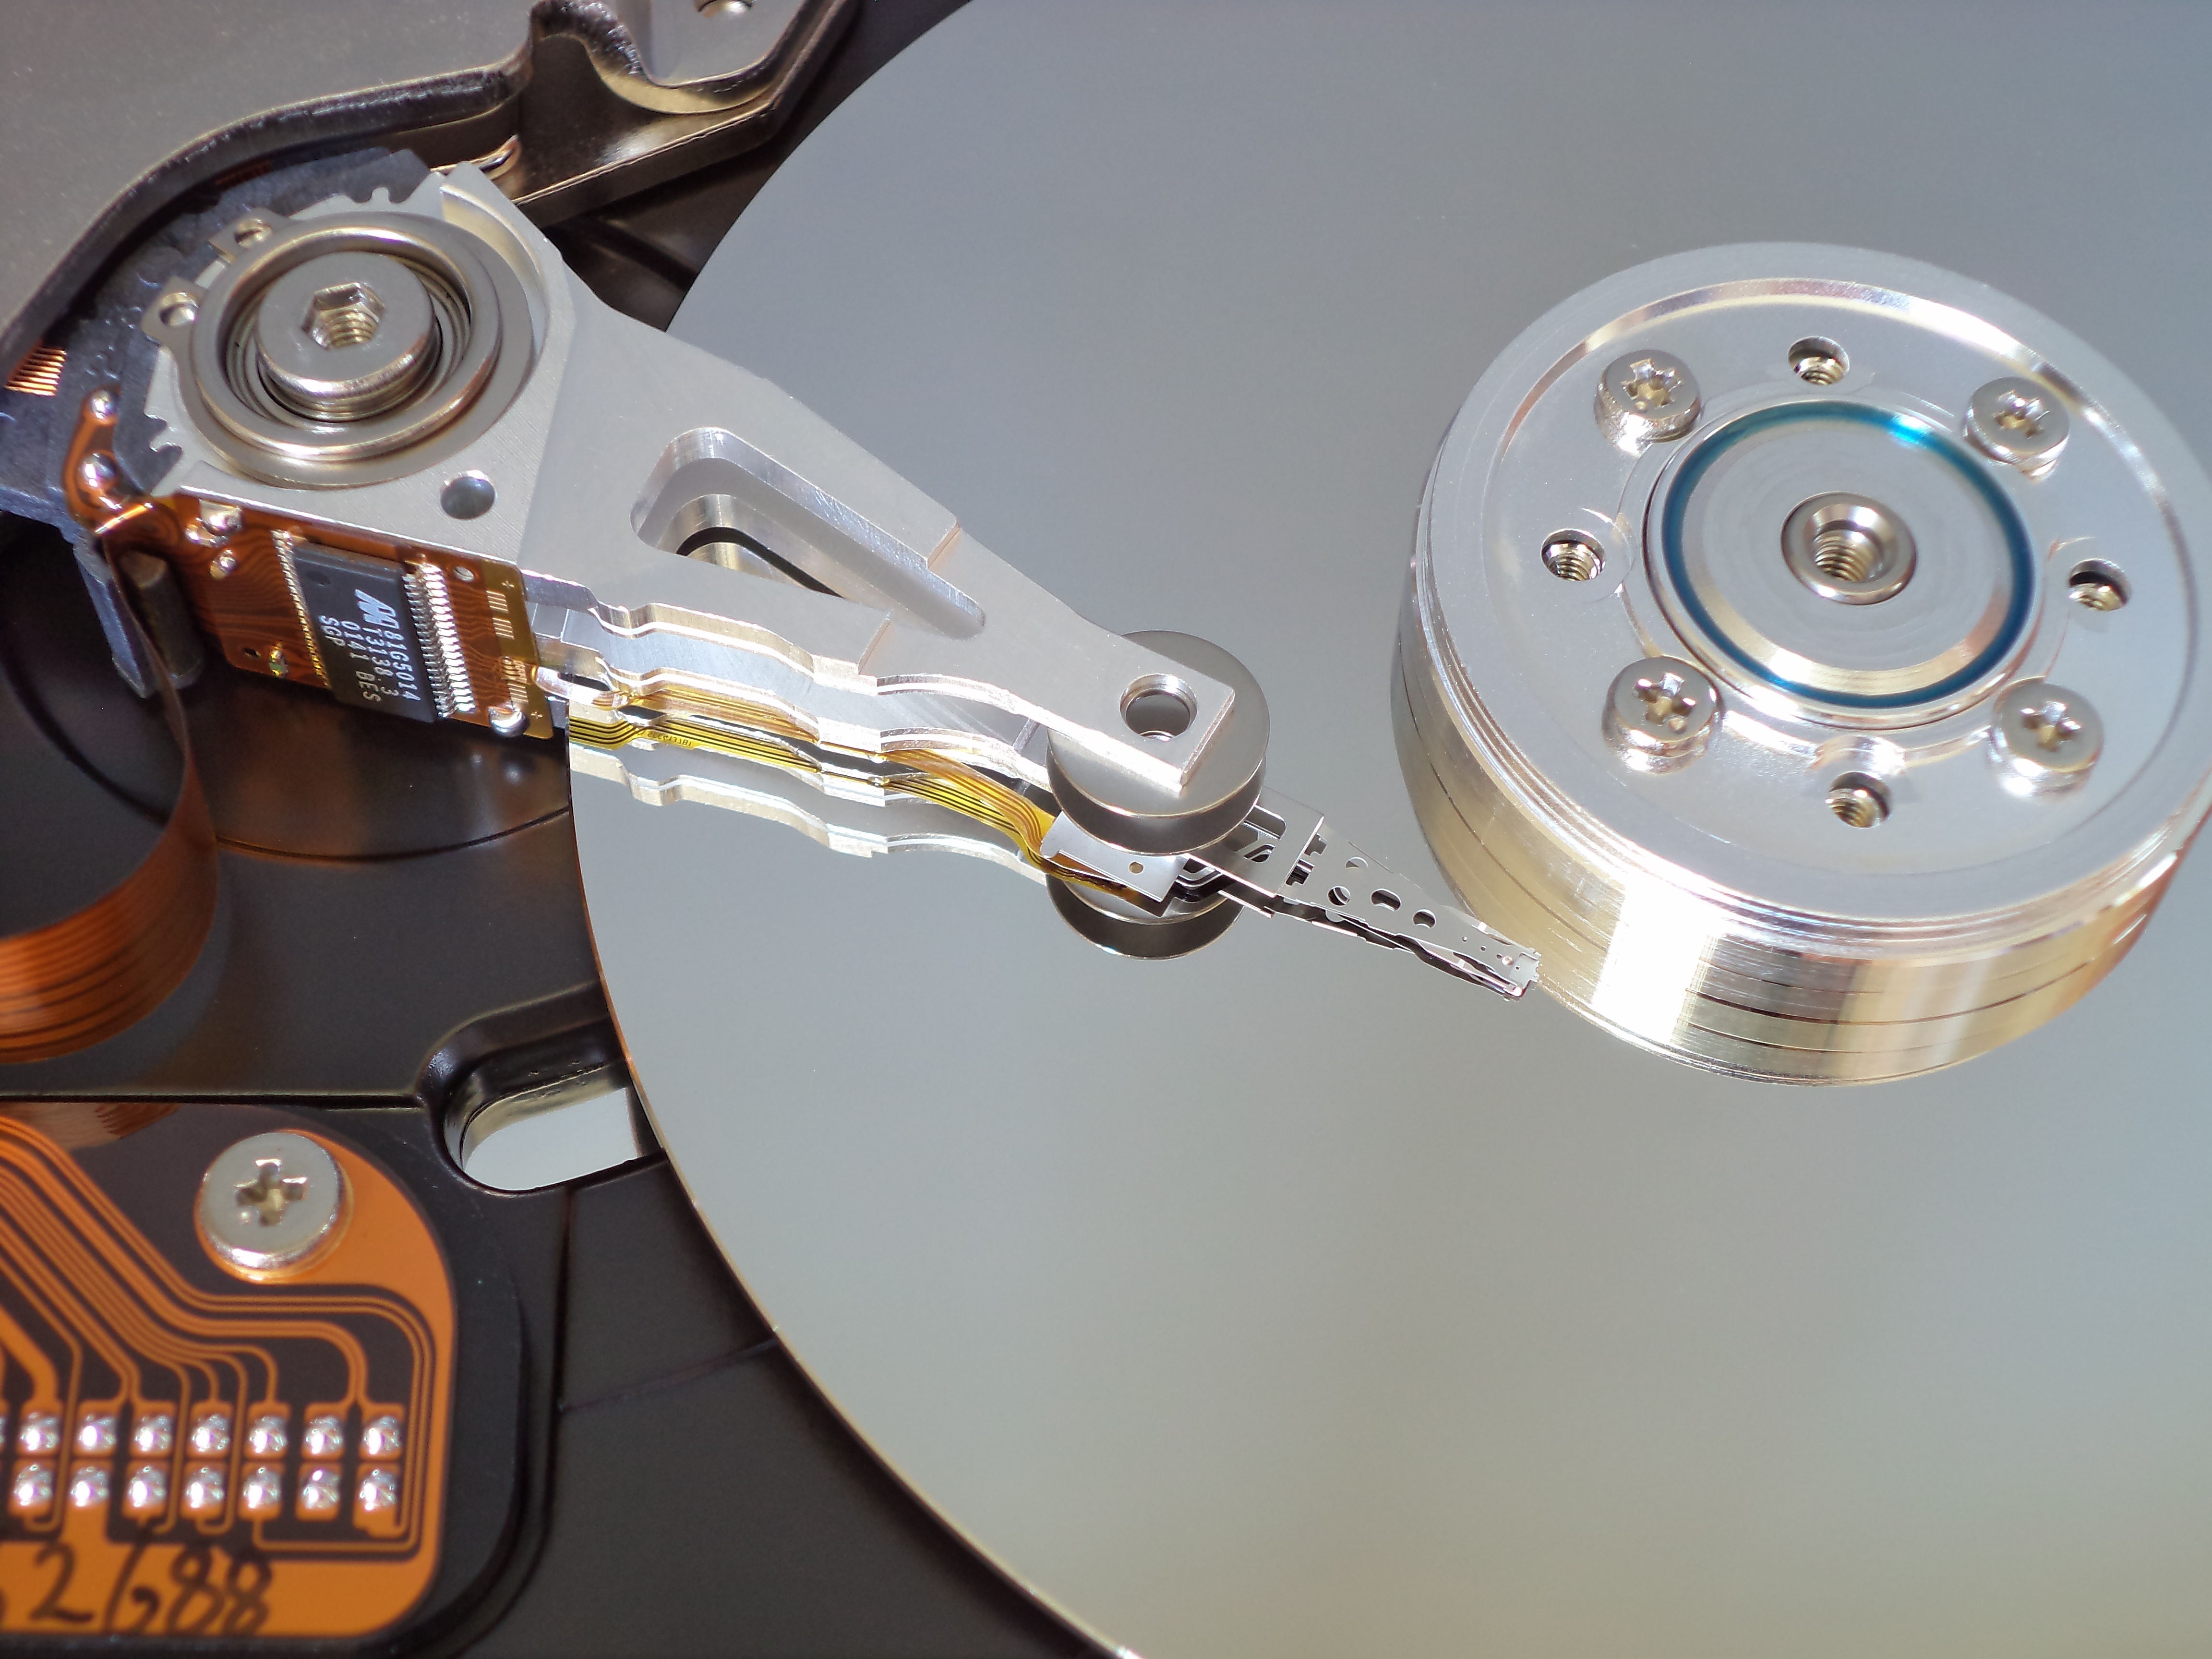
wheel, steering wheel, storage, product, hard disk, open hard drive